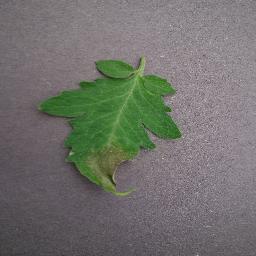
Label: Tomato___Late_blight